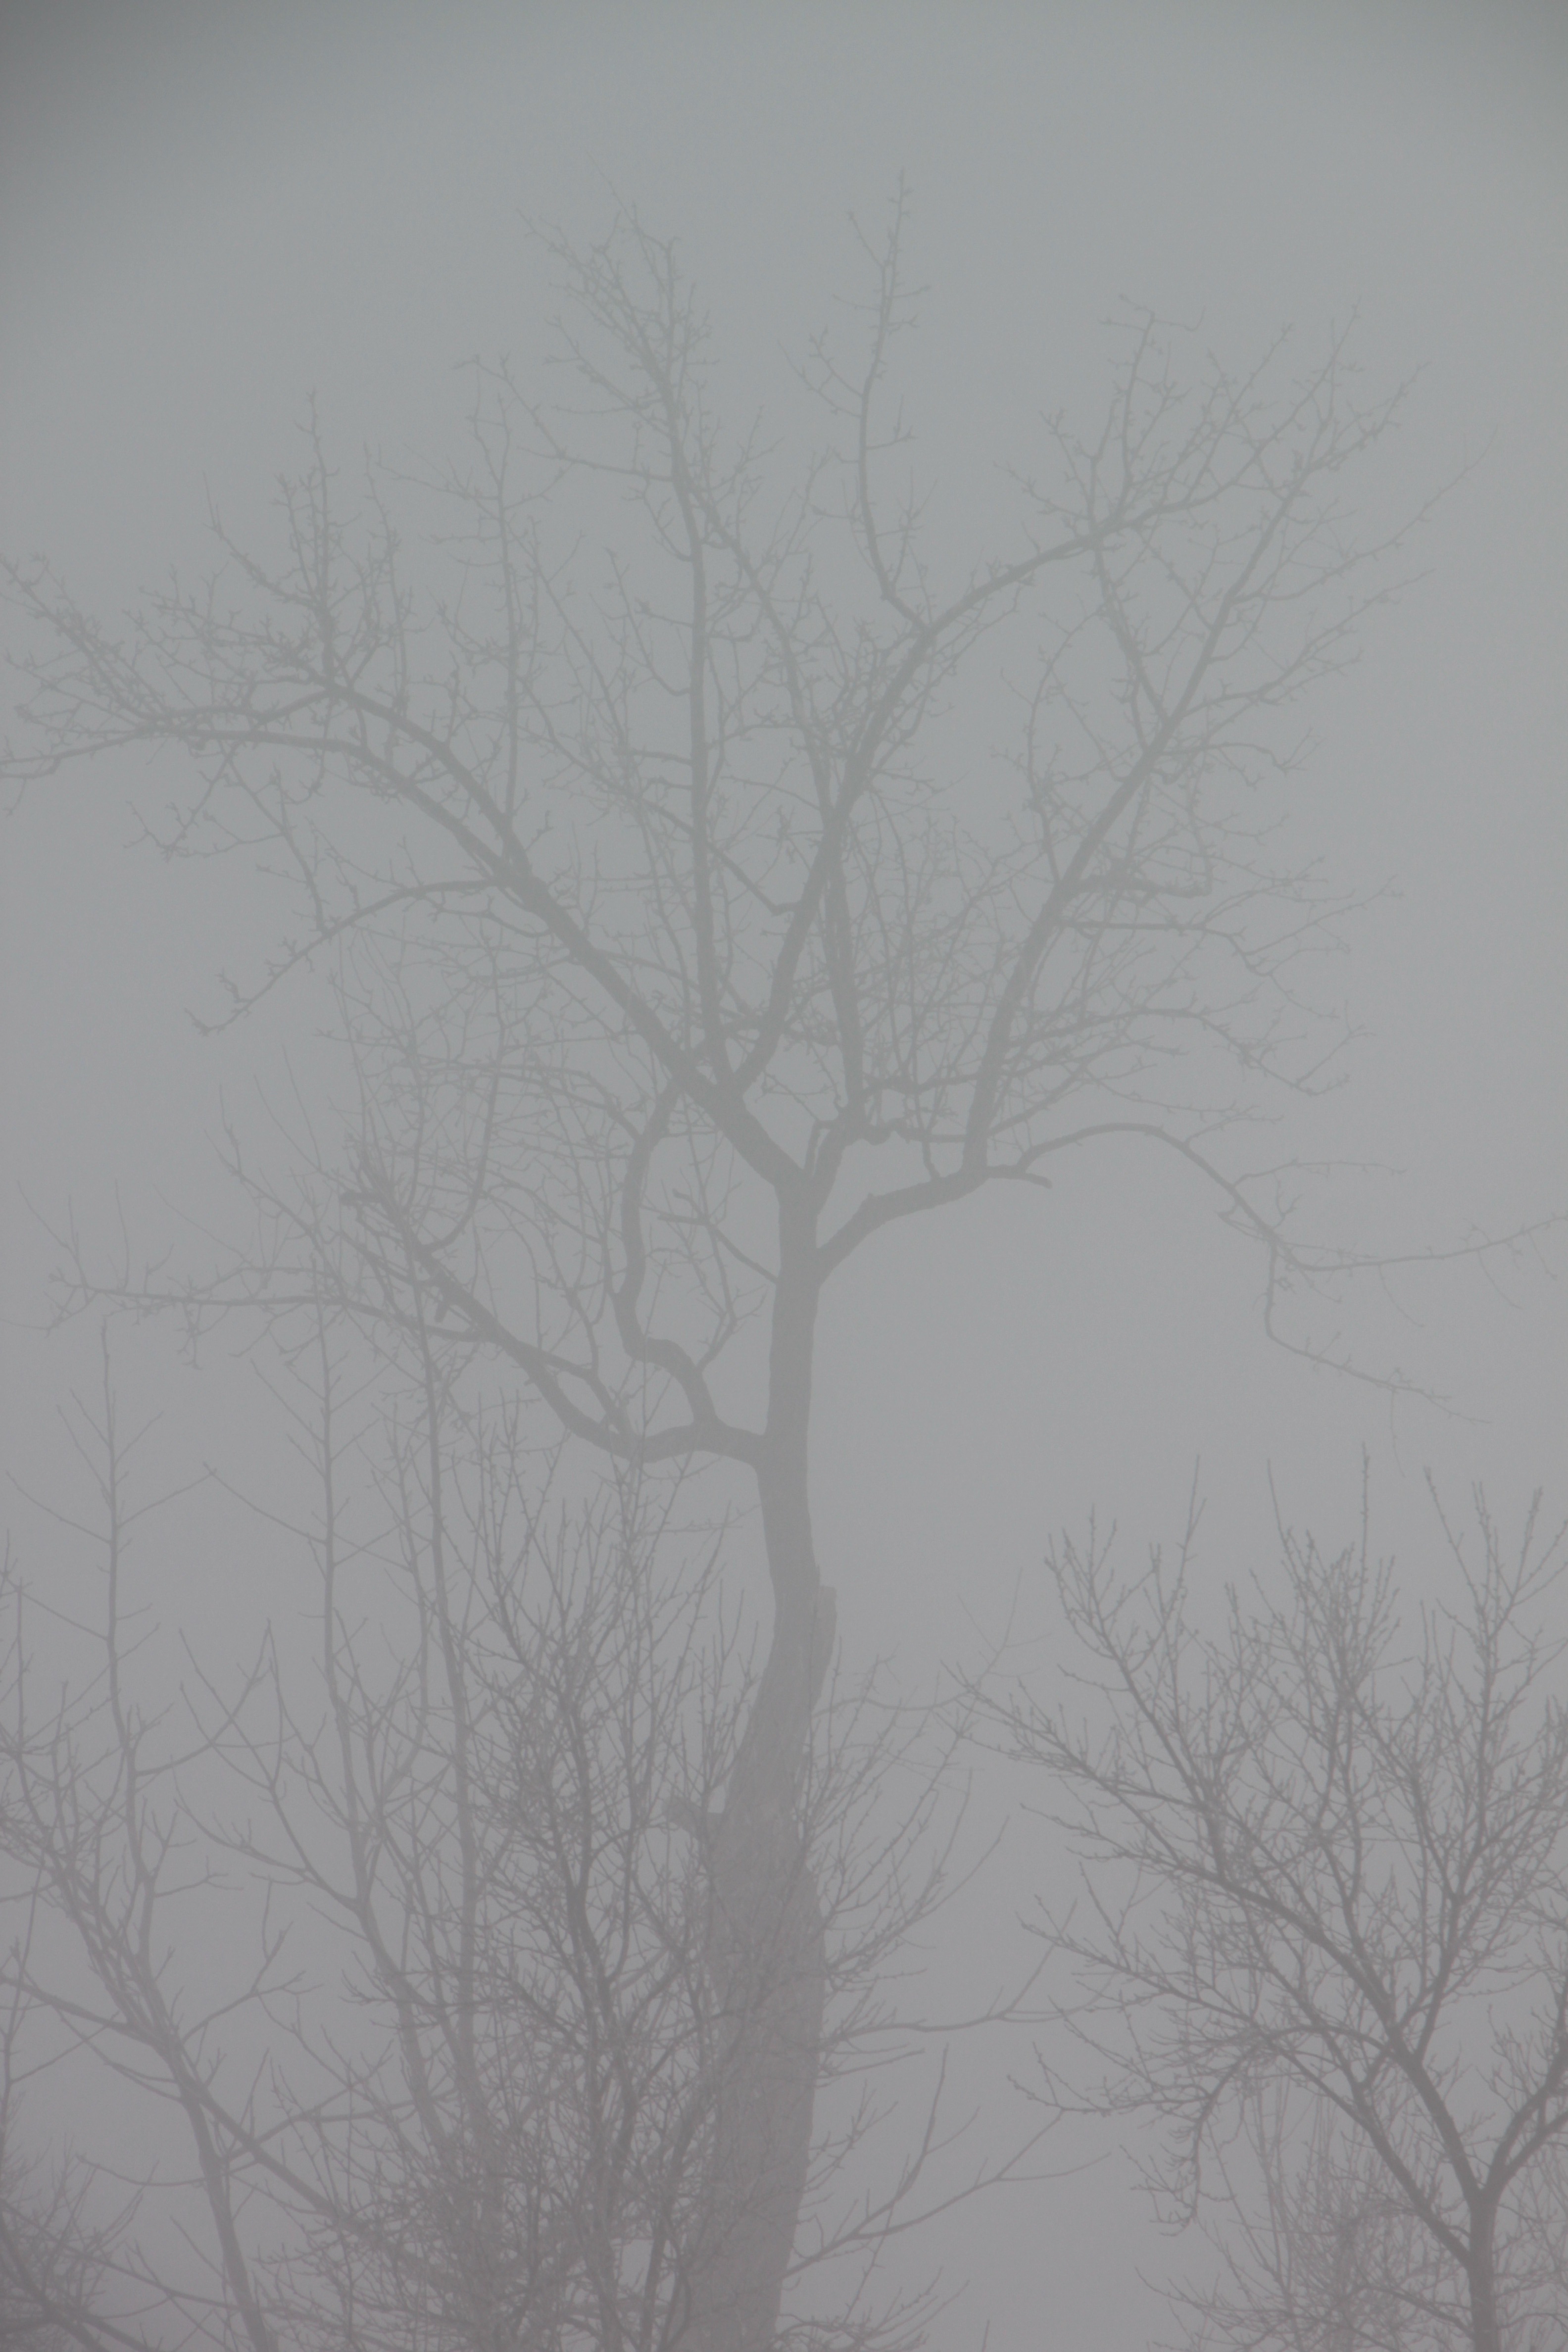
tree, nature, branch, snow, cold, winter, black and white, fog, mist, morning, weather, monochrome, twig, sketch, drawing, atmospheric phenomenon